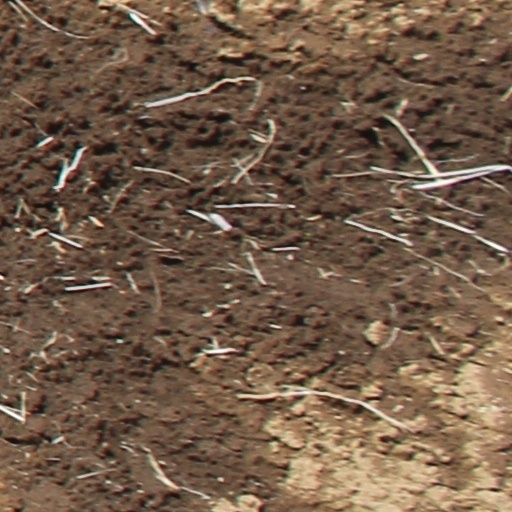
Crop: wheat